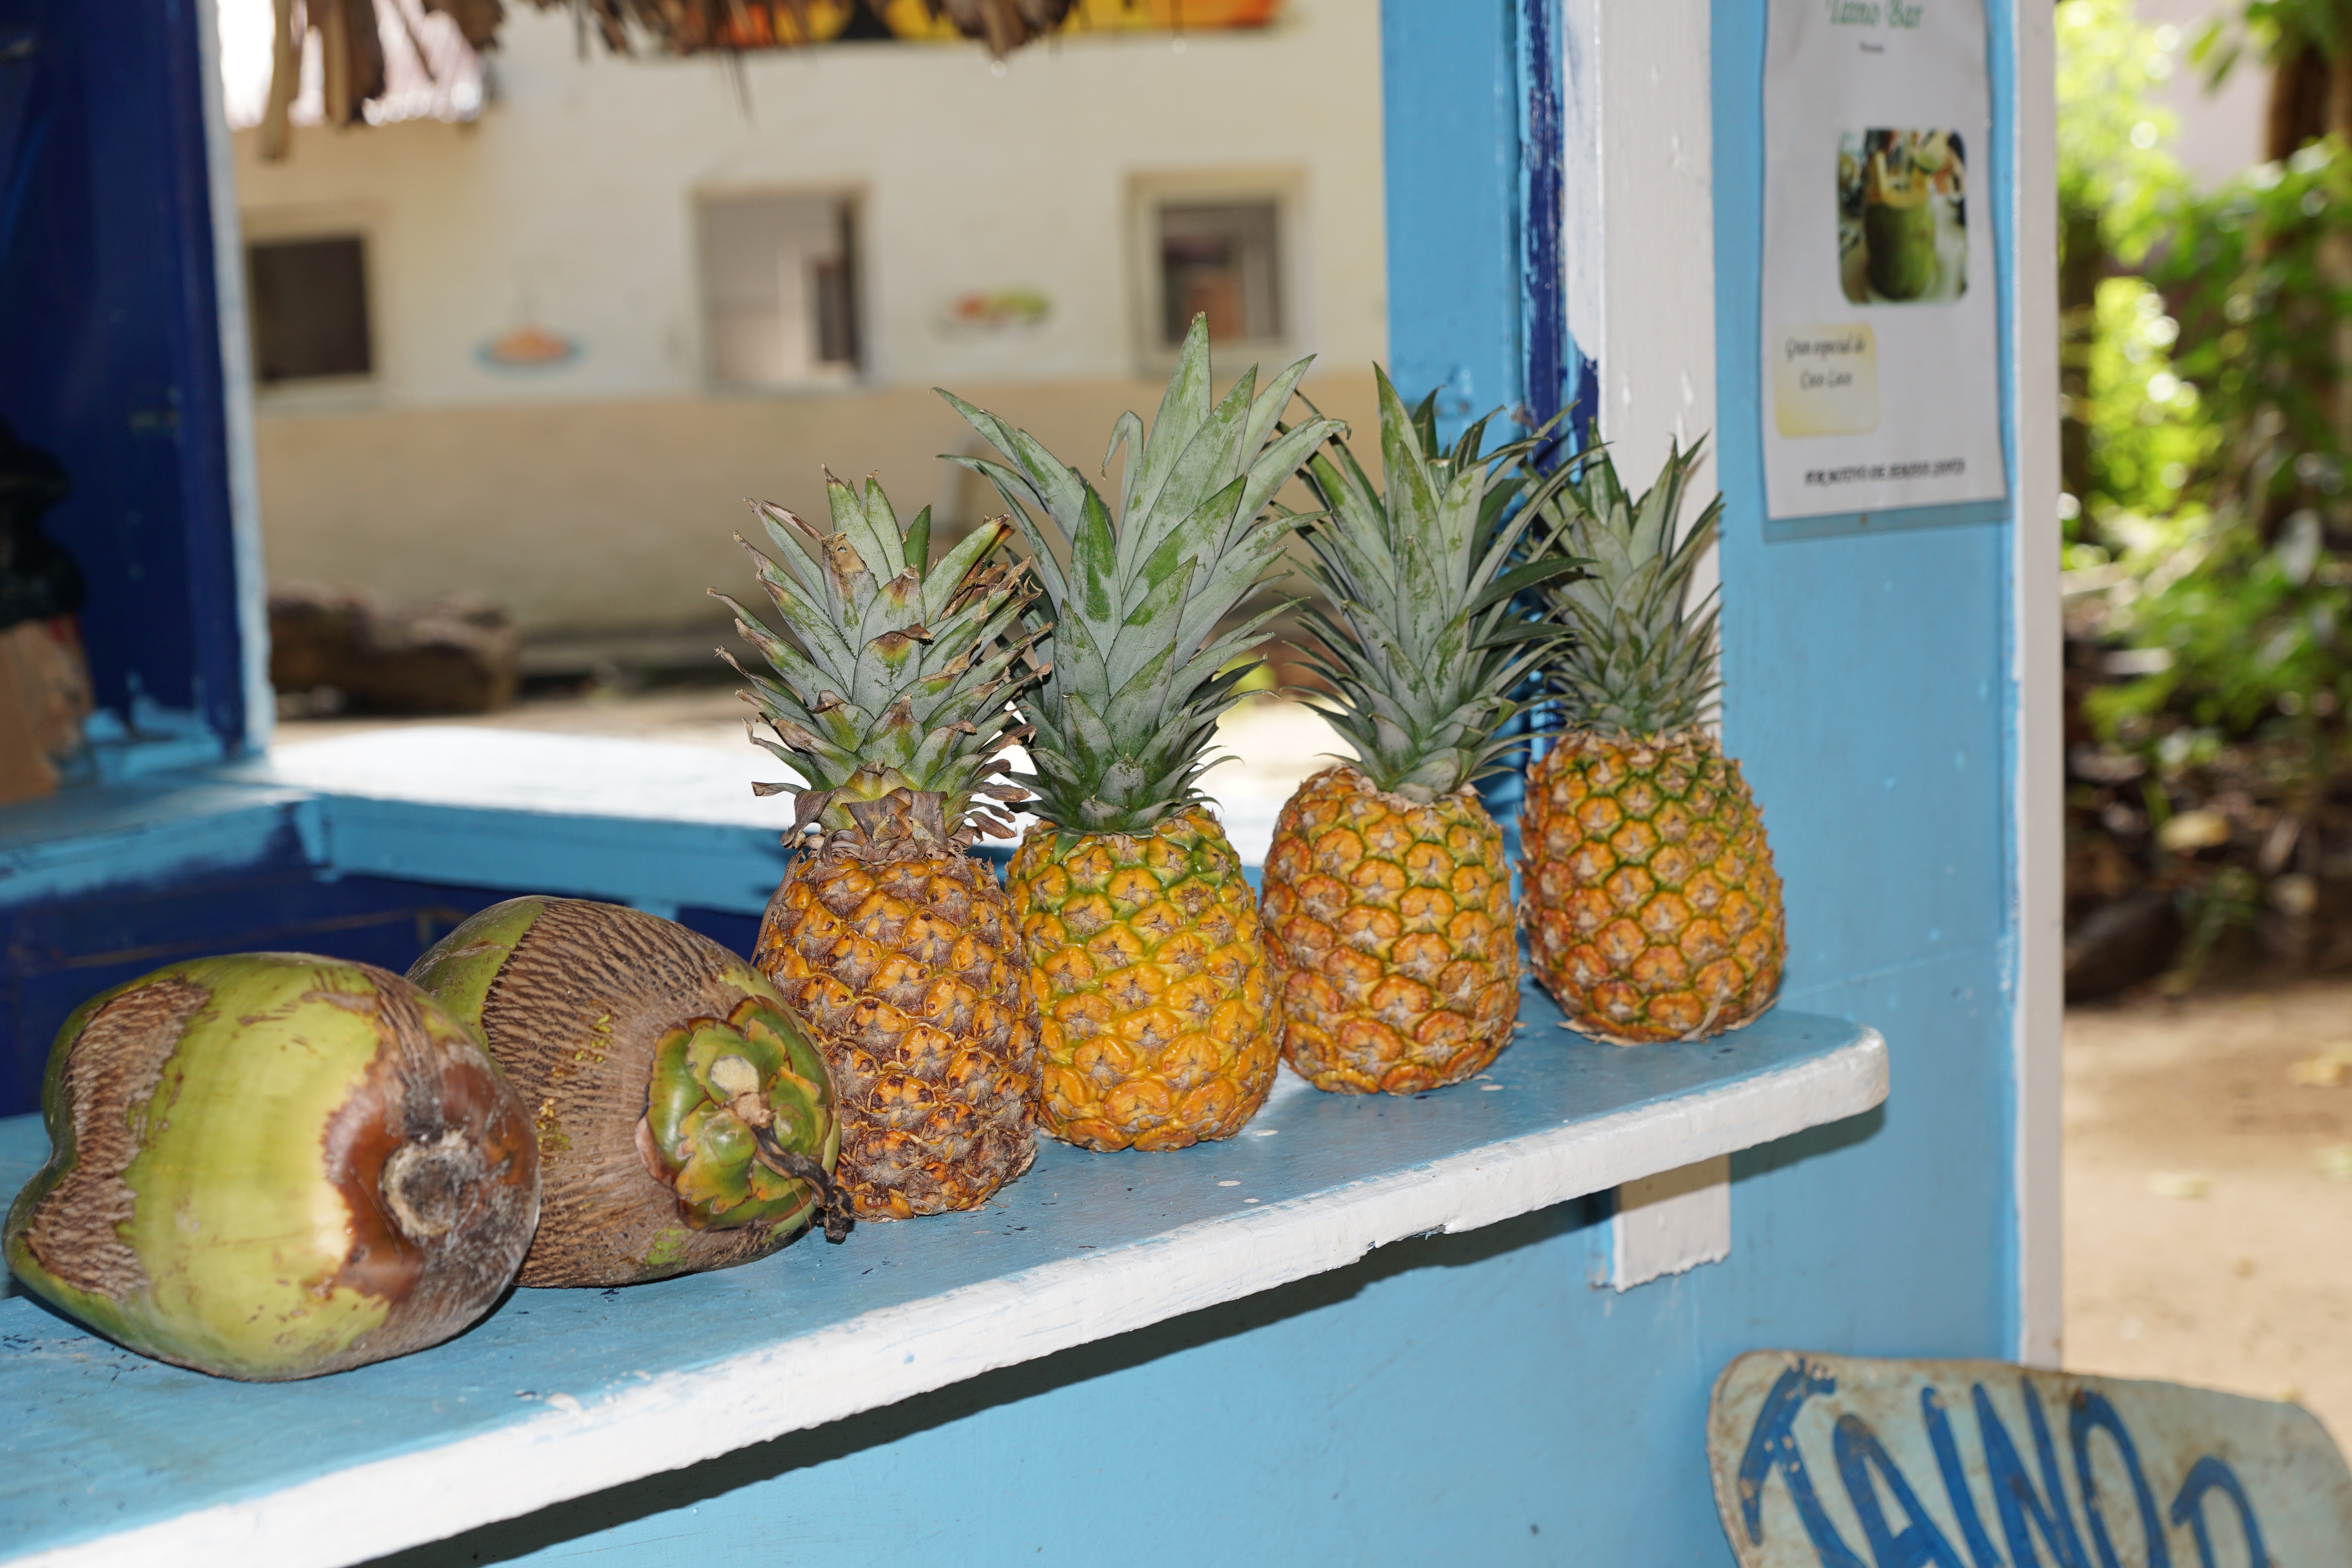
plant, fruit, food, produce, island, eat, pineapple, caribbean, flowering plant, levantado, land plant, arecales